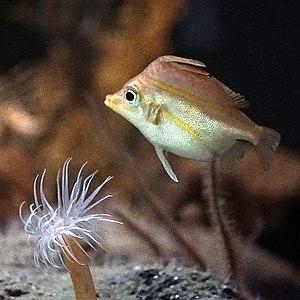
Triacanthodes est un genre de poissons tetraodontiformes de la famille des Triacanthodidae.
Triacanthodidae est une famille de poissons tetraodontiformes.